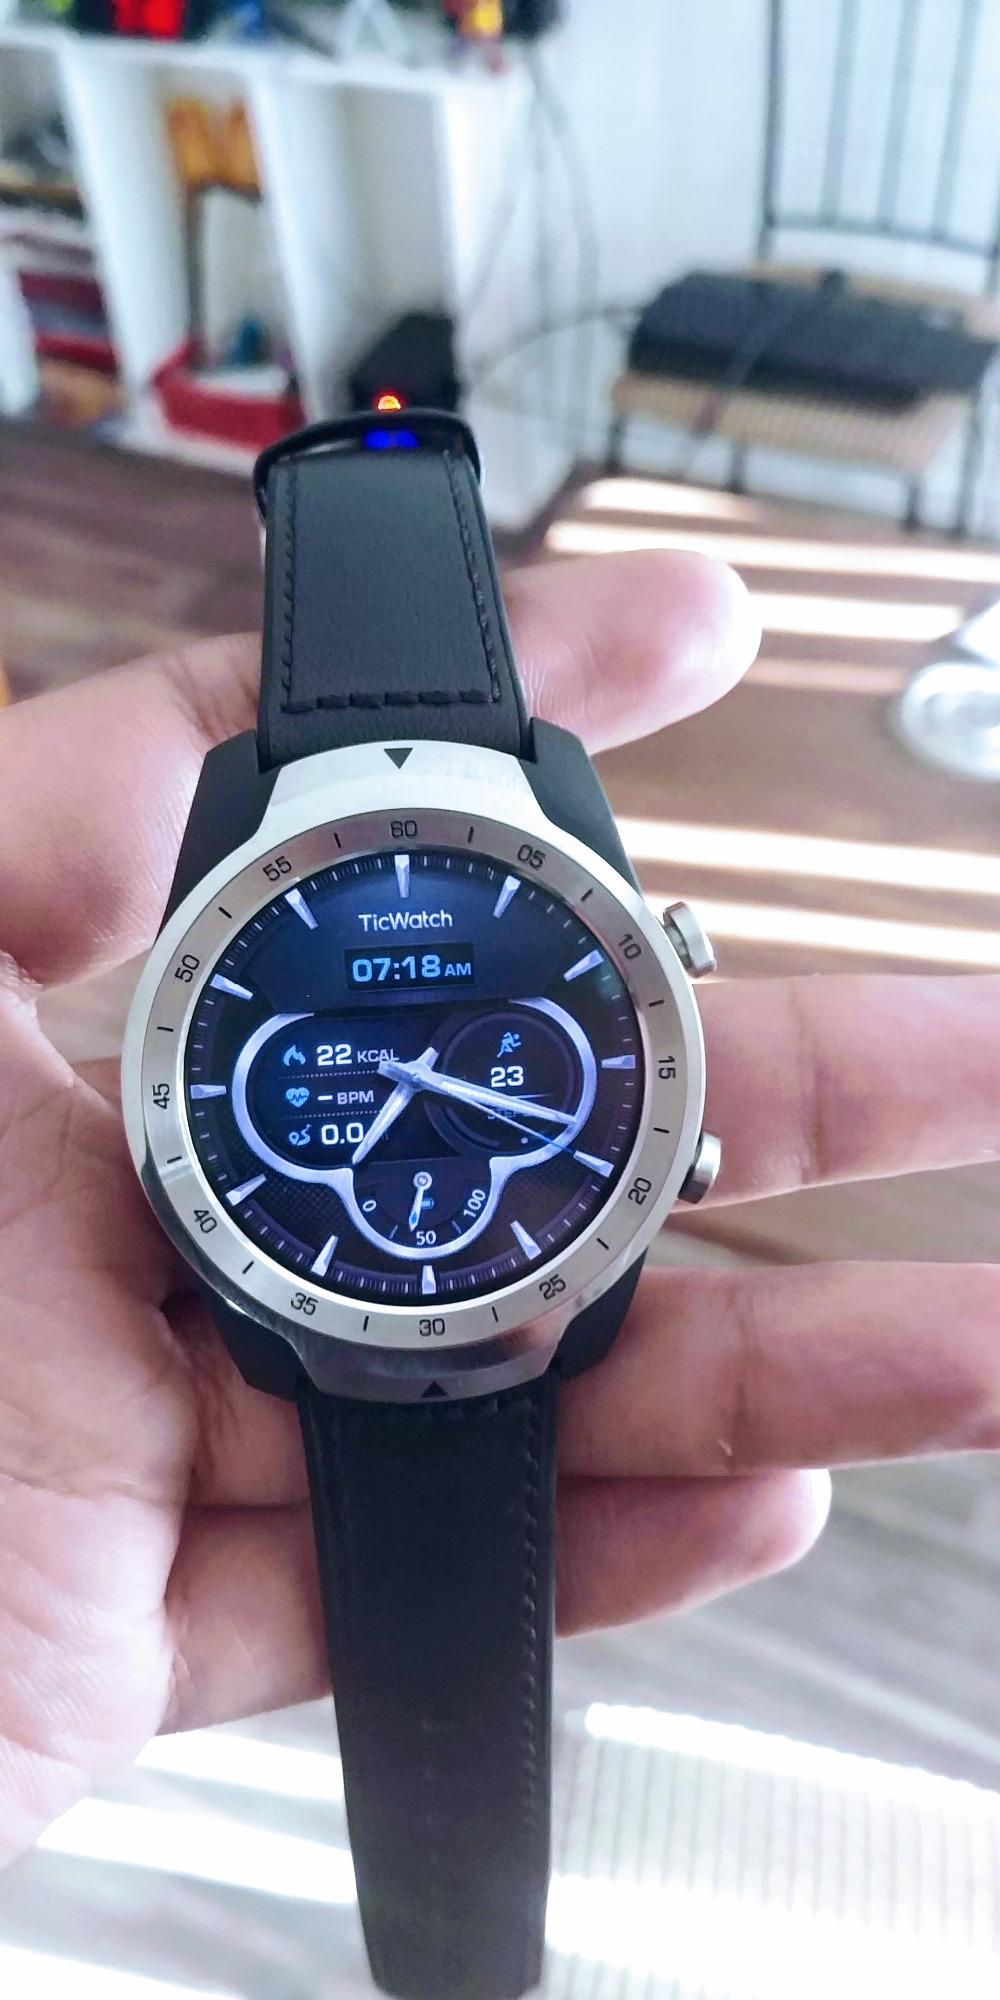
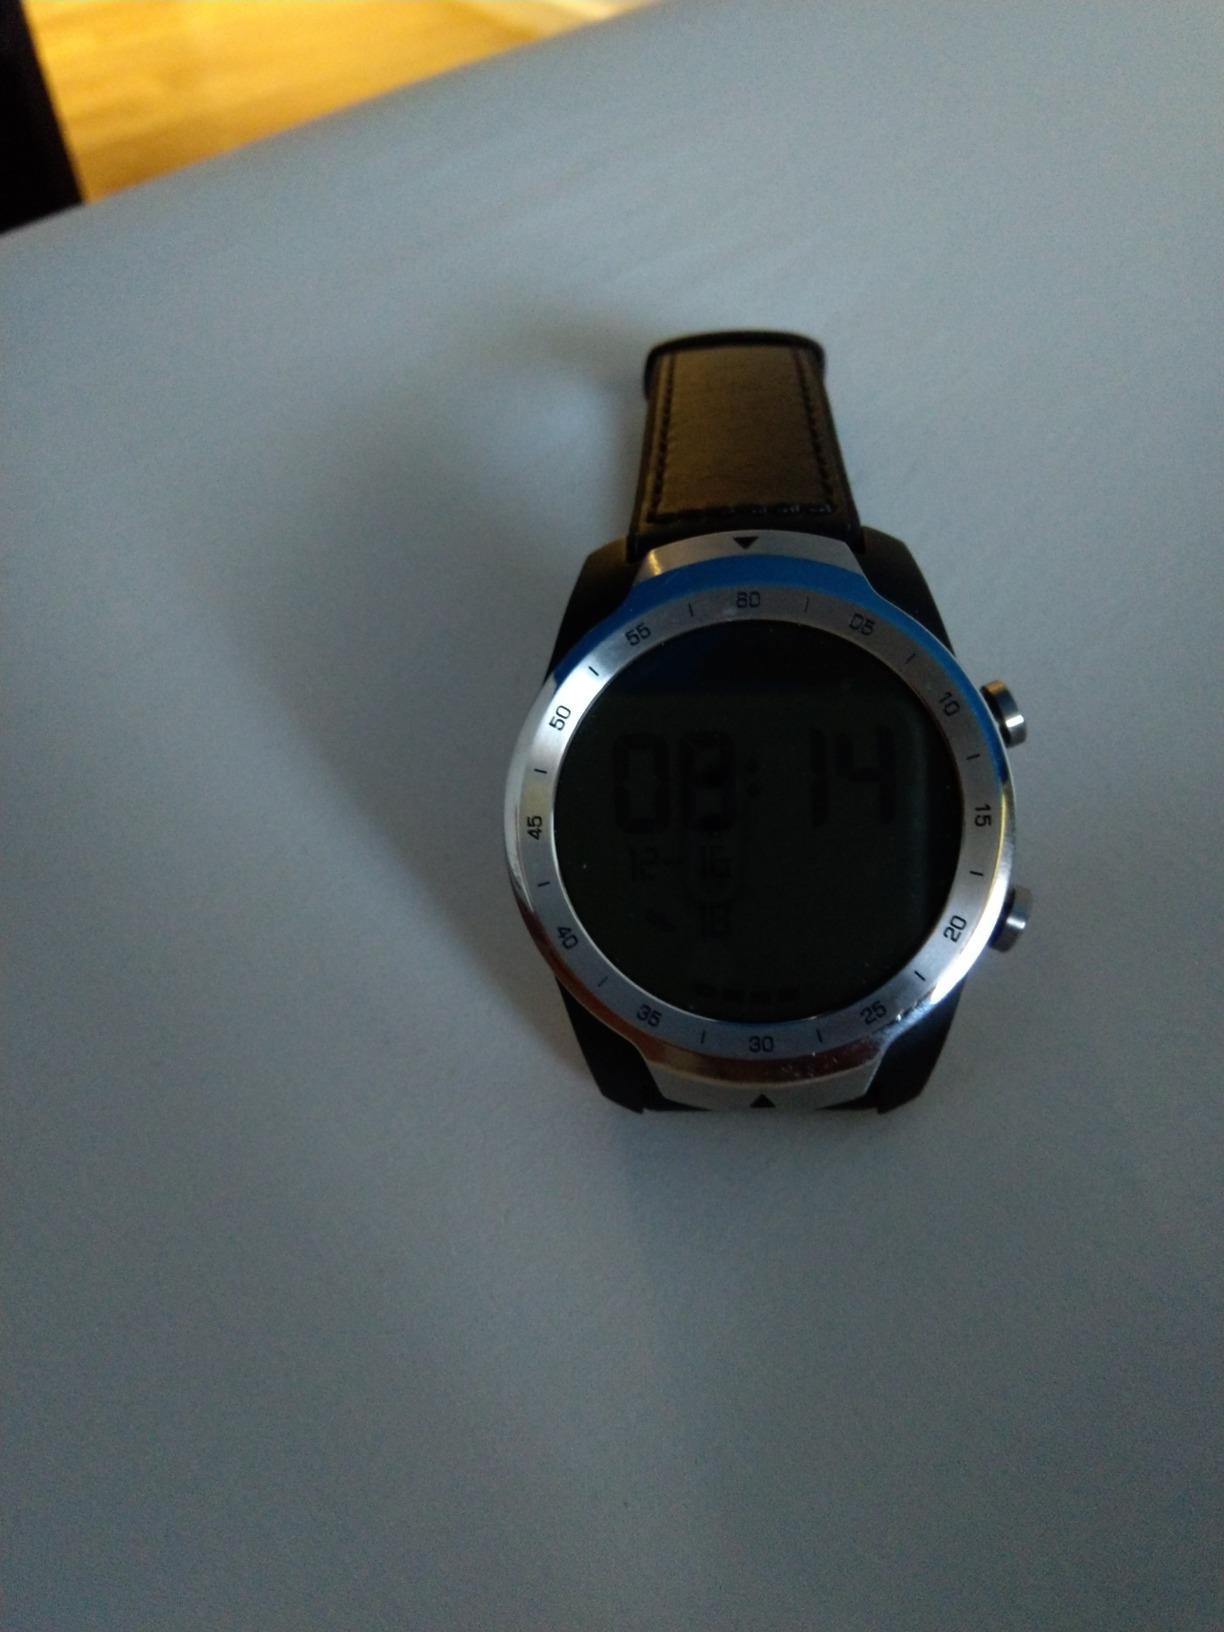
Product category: smartwatch
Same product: yes